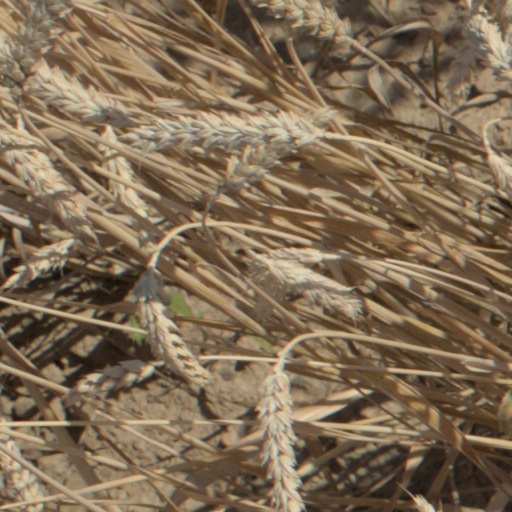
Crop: wheat